Nå skruva Fiolen

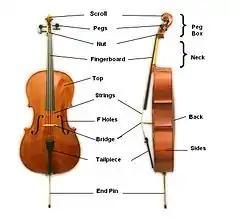
The parts of a cello

The song was written between July and September 1770, making it one of the early epistles. The composition is subtitled "Till fader Berg, rörande fiolen" (To father Berg, about the violin). The lyrics portray and mimic the rhythm of playing the violin. Bellman's biographer Paul Britten Austin notes that where epistle No. 3 ("Fader Berg i hornet stöter") perfectly captures the sound of a horn with its minuet melody, No. 2's melody "is exactly a fiddler's", as "no hornist could conveniently play this tune". He remarks how different the two are "in style, tempo, rhythm, even instrumental tone-colour". Epistle No. 2 uses "swift flitting words" like "Kära Syster, hej!" to suggest the bowing of the violin, while the song begins with the "Vivaldi-like upbeat" of "Nå!", in his view placing the listener instantly on the dance-floor.